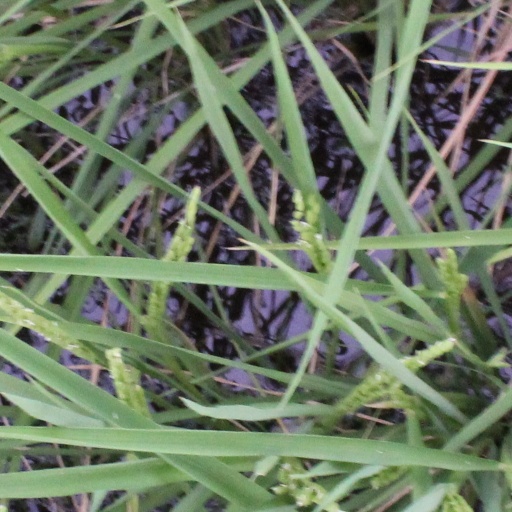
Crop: rice